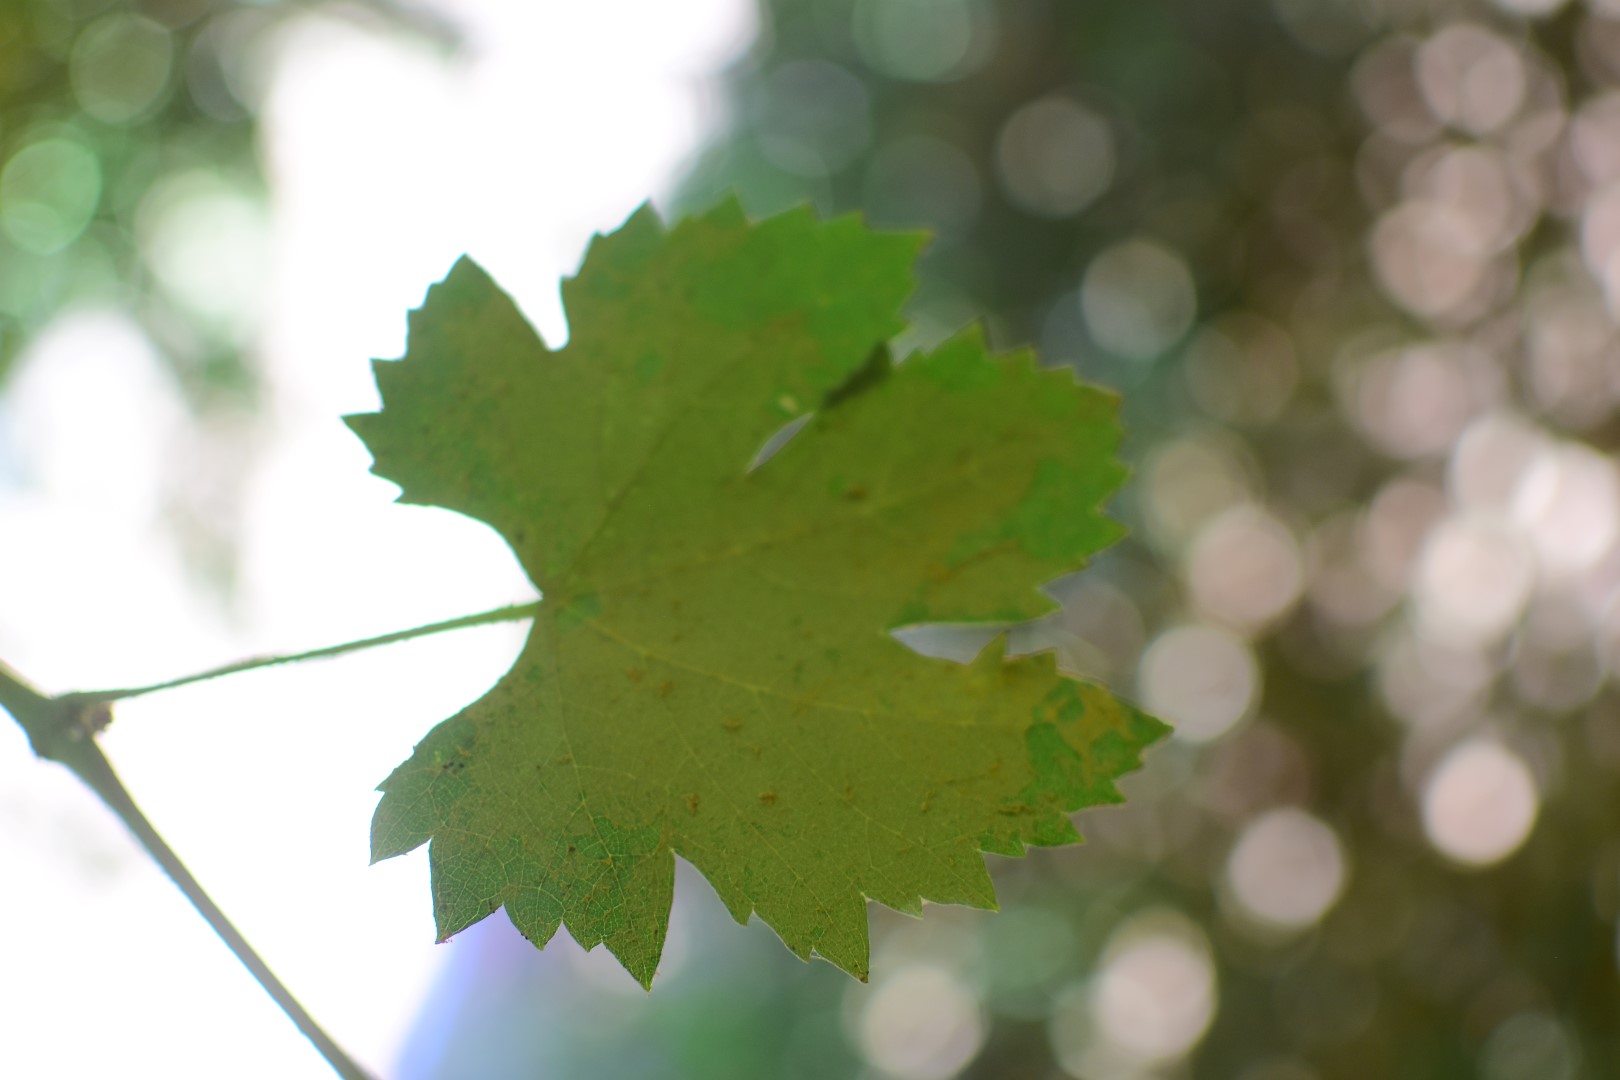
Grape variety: Halawani